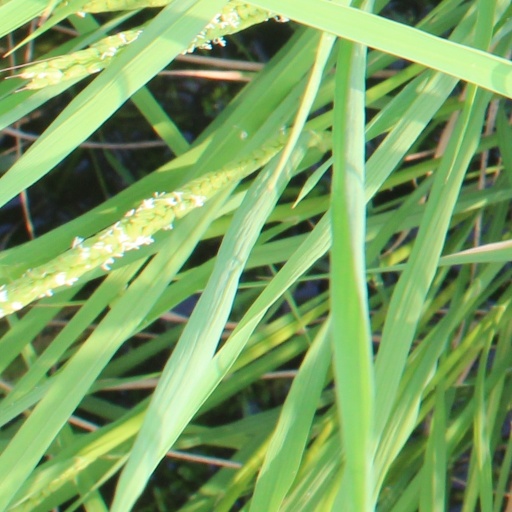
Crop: rice